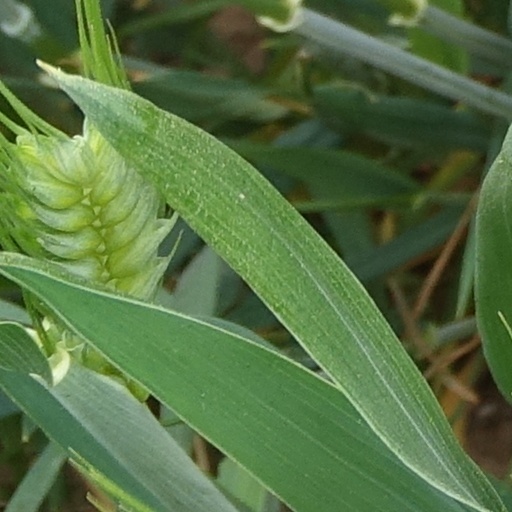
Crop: wheat